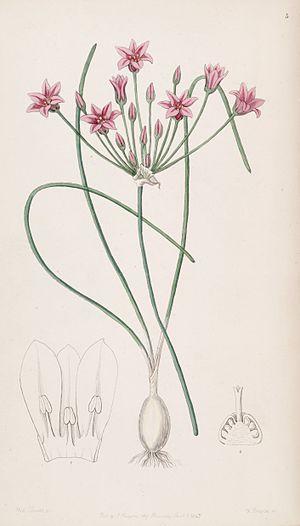
Allium chinense, ou oignon de Chine, est une plante du genre Allium appartenant à la famille des Amaryllidaceae, anciennement à celle des Alliaceae et à la sous-famille des Allioideae. On le trouve dans son environnement naturel en Chine tropicale et subtropicale, mais il se cultive en plus au Japon, en Corée, en Indonésie, en Californie, à Hawaï et à Cuba.